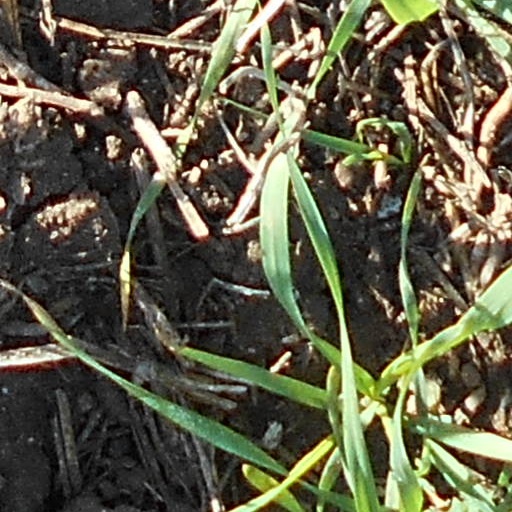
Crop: wheat